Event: Nepal Earthquake
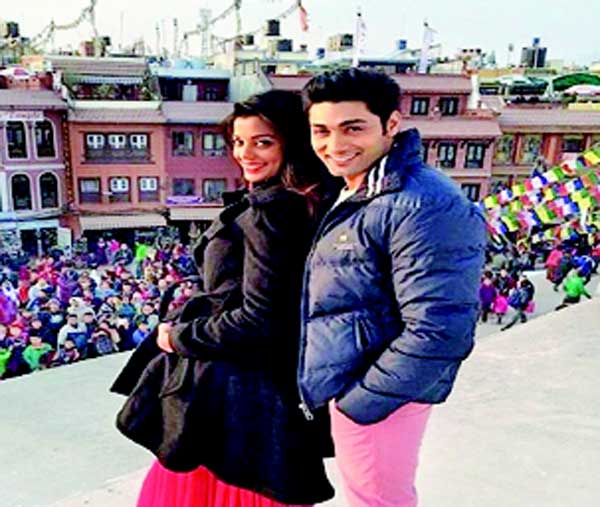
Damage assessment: no_damage